Baïne

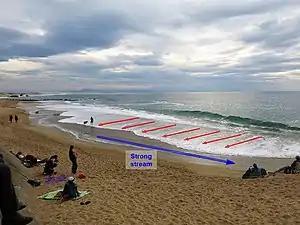
The waves feed with water (small red arrows). Water flows out in a strong lateral stream (blue arrow).

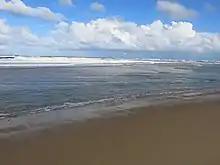
Beginning of a baïne

Baïnes appear where the phenomenon of tide is strong, the sand fine, the beach flat with a strong swell. The swell moves the sand along the shore, interfering with current perpendicular to the beach. These currents prevail seaward the sandy bottom and digging pits visible at low tide of up to 100 meters wide and 4-5 meters deep. Each baïne has its own morphology and generates various forms of currents.